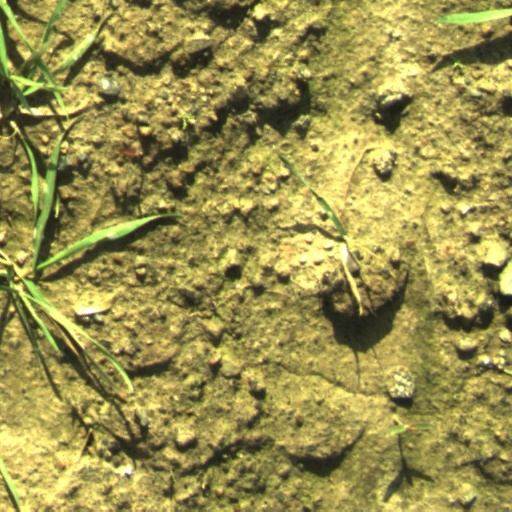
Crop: wheat